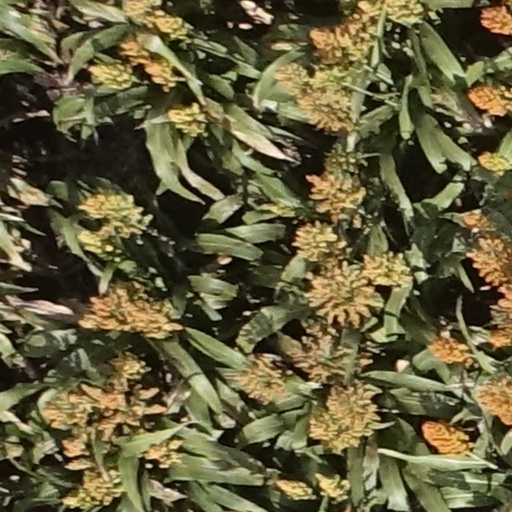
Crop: sorghum